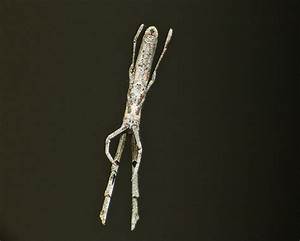
Label: spider